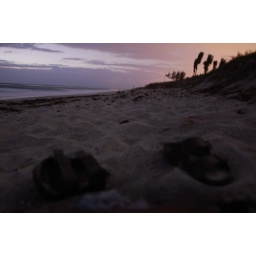
shoes in the sand